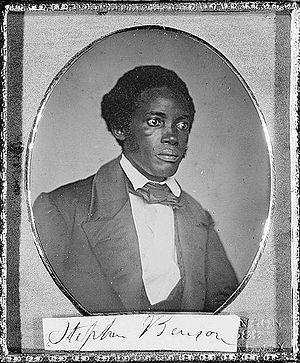
Le président de la République du Liberia est le chef de l'État libérien. Depuis l'indépendance du pays en 1847, son titre officiel a varié.